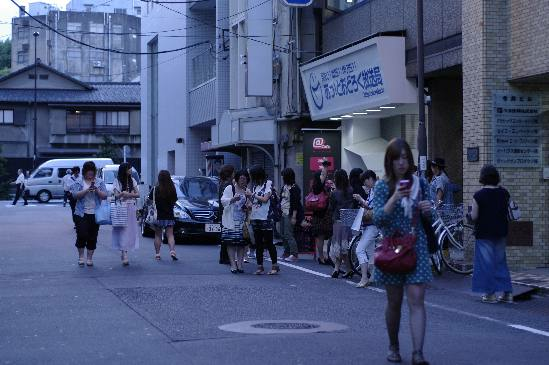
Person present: Yes